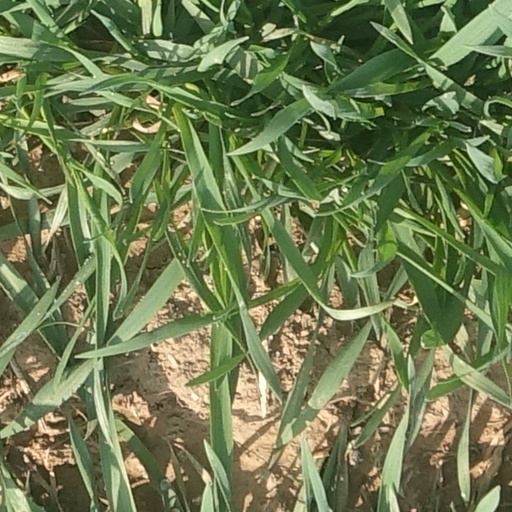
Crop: wheat